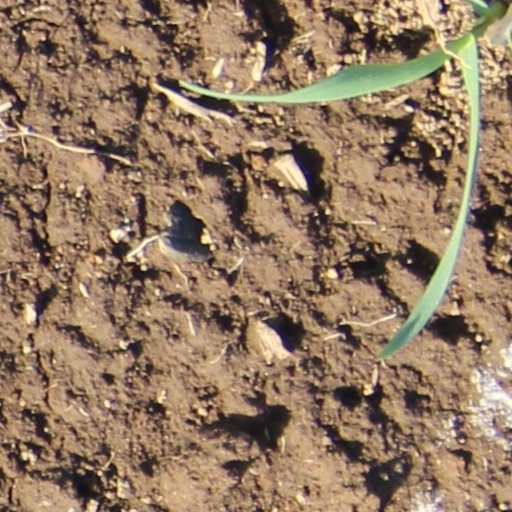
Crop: wheat